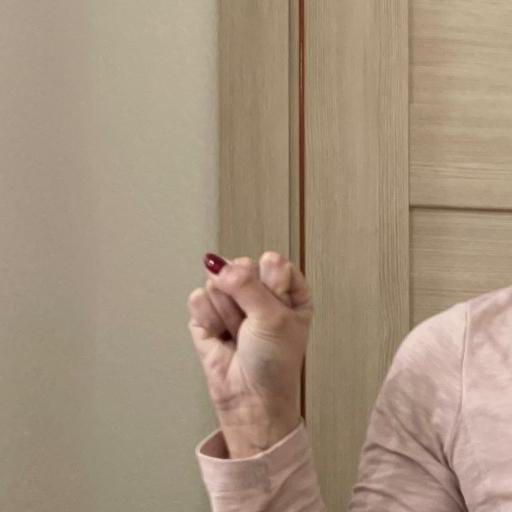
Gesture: fist